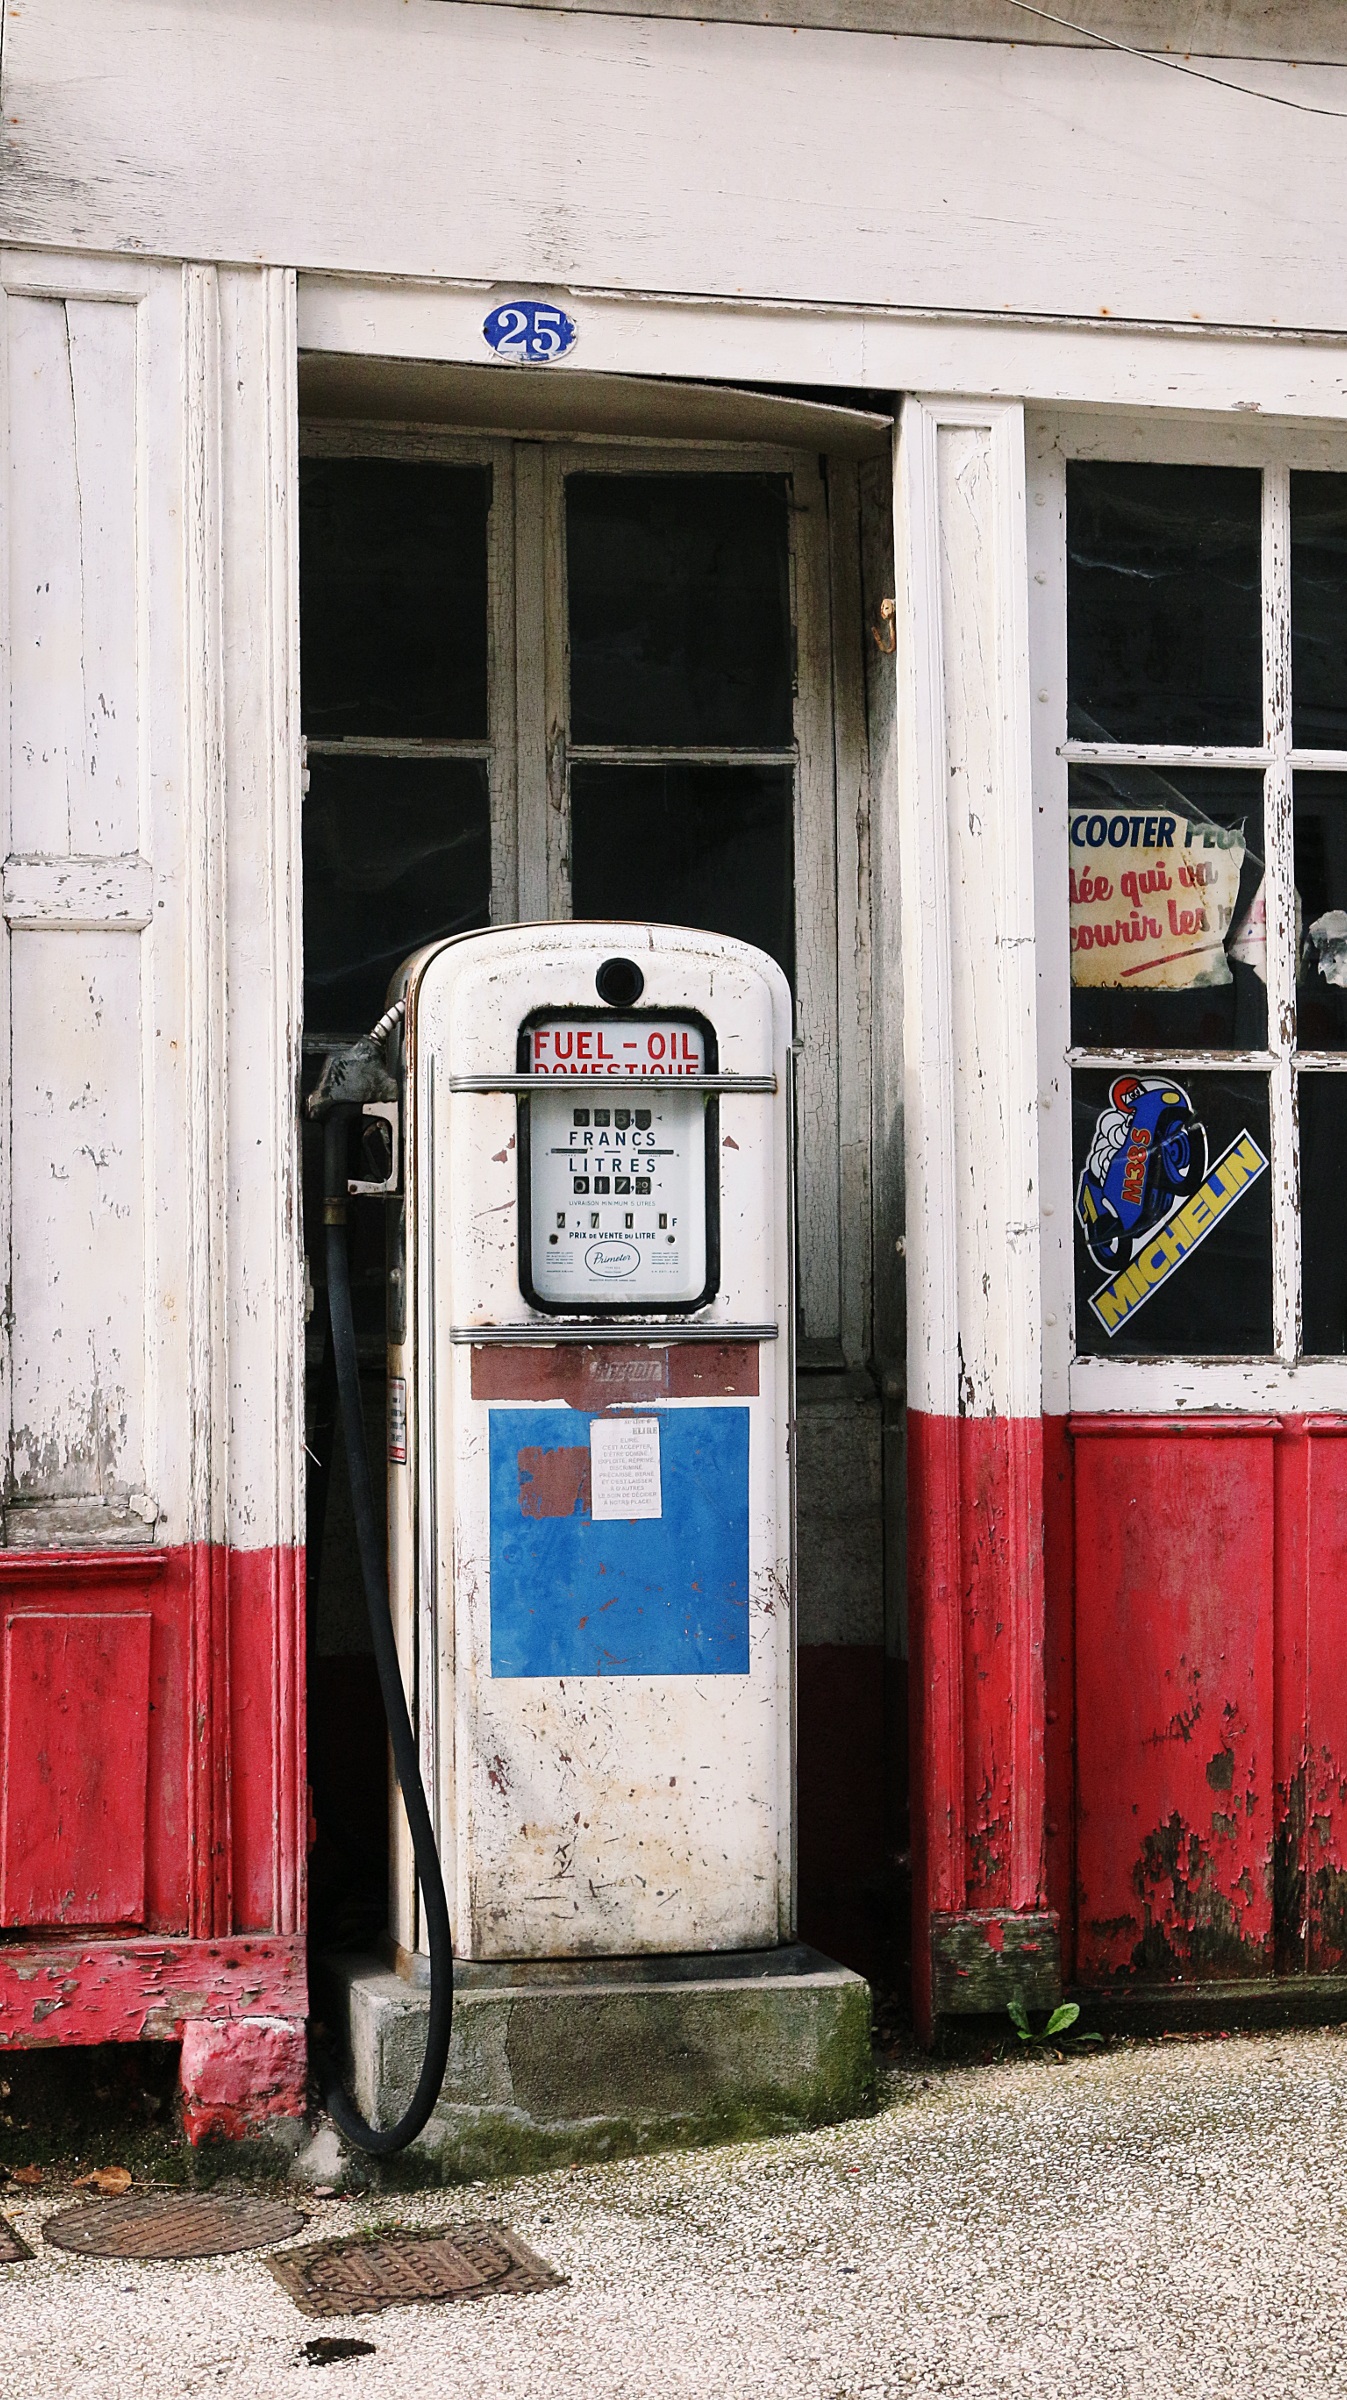
road, street, transport, counter, red, vehicle, color, station, door, energy, pump, art, heating, former, fuel, old time, urban area, telephone booth, outdoor structure, oil pump